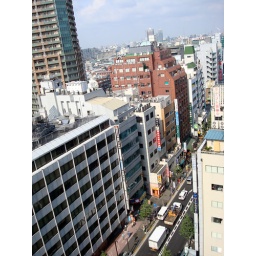
Looking the opposite direction from the Shinjuku tower from the balcony in my apartment at the Oakwood in Shinjuku, JP.